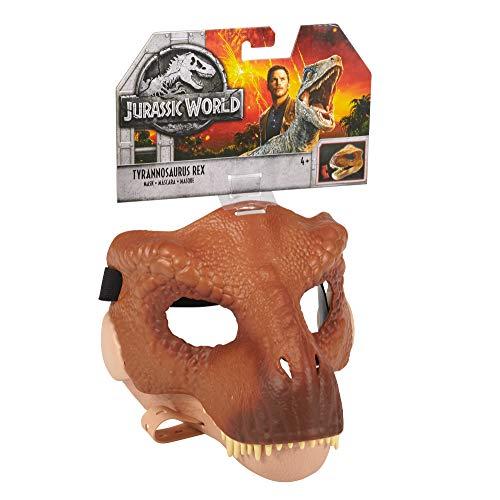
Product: Jurassic World Tyrannosaurus Rex Mask
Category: Toys & Games | Dress Up & Pretend Play
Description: Choose the Tyrannosaurus Rex or Indoraptor mask and become your favorite Jurassic World dinosaur.
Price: $34.67 $ 34 . 67
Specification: ProductDimensions:7.3x7x10.5inches|ItemWeight:1.76ounces|ShippingWeight:8.8ounces|DomesticShipping:ItemcanbeshippedwithinU.S.|InternationalShipping:Thisitemisnoteligibleforinternationalshipping.LearnMore|ASIN:B076Q6731Z|Itemmodelnumber:FLY93|Manufacturerrecommendedage:36months-7years